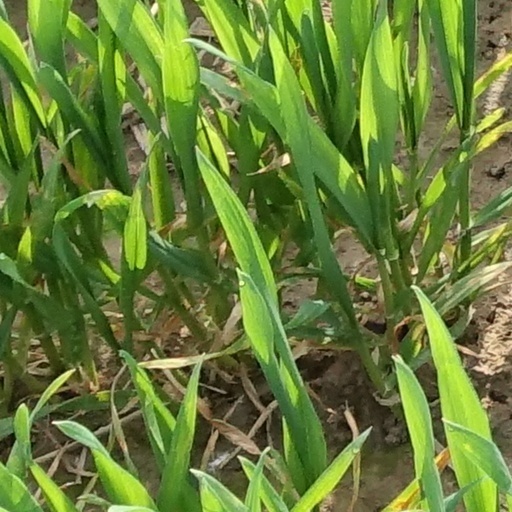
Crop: wheat